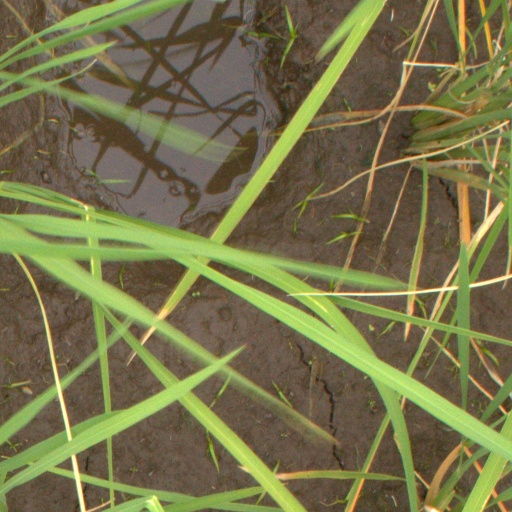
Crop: rice